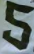
Number: 5